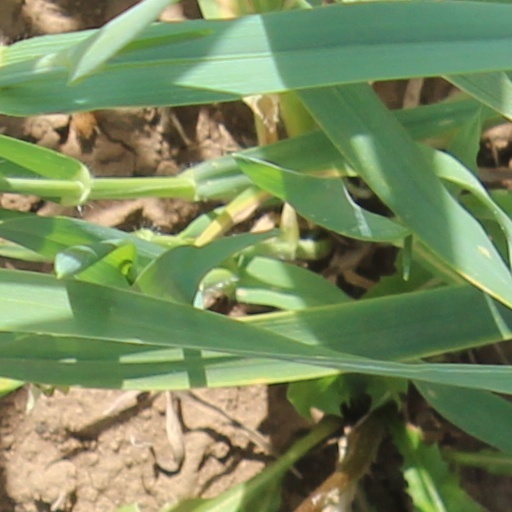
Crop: wheat